Southern Hydrate Ridge

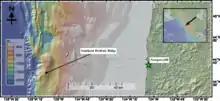
Location of Southern Hydrate Ridge (indicated by black arrow). Green star marks the location of Newport Oregon.

The geologic history of the Southern Hydrate Ridge has been reconstructed through seismic imaging, which provides constraints on the origin of methane ice deposits found in this region. Hydrate Ridge is in a region where faults along the Cascadia Margin transition from seaward-verging to landward-verging. This fault reorientation corresponds to the transition from sedimentary accretion to subduction in this active accretionary margin. Seaward-verging thrust faults characterize the ridge deformation front, extending down to ~7 km beneath the summit. Initiation of the uplift of Southern Hydrate Ridge is predicted to have initiated about 1 million years ago.